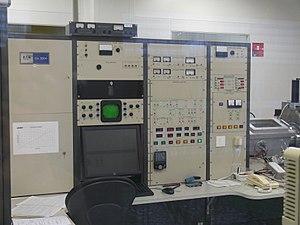
Une des salles blanches de l'IEMN, à Villeneuve-d'Ascq (Nord, France)
L'Institut d'électronique, de microélectronique et de nanotechnologie ou IEMN est un institut de recherche CNRS dont le laboratoire central est situé à Villeneuve-d'Ascq sur le campus Cité Scientifique de l'Université de Lille, à proximité également notamment de l'École centrale de Lille ou de Polytech' Lille. Les domaines de recherches couvrent la physique, l'électronique, les microtechnologies ainsi que les nanotechnologies.